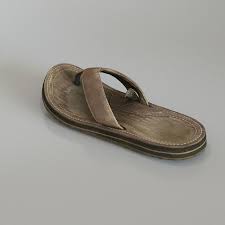
Waste category: shoes